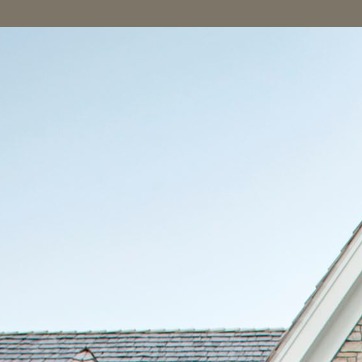
Material: sky